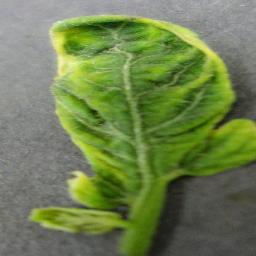
Label: Tomato___Tomato_Yellow_Leaf_Curl_Virus